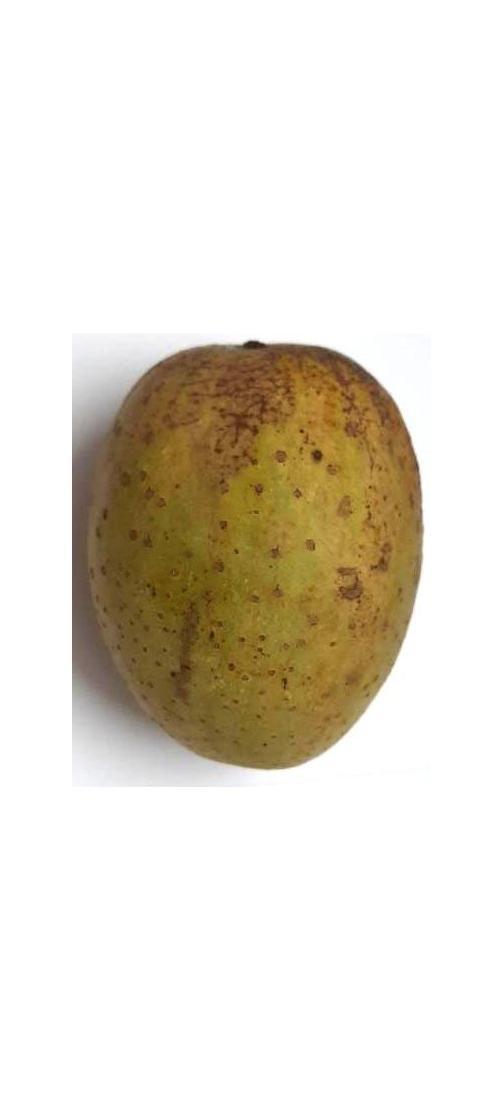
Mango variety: Gourmoti